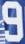
Number: 9